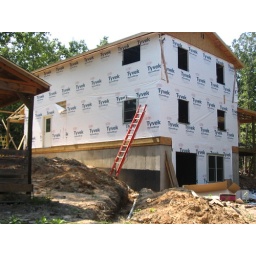
View from the northeast right after the roof was put on. No windows yet except in the basement.